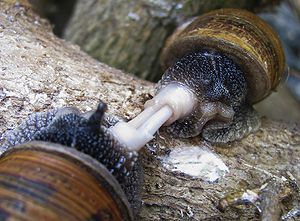
Hermafrodit
To havesnegle af arten Cornu aspersum parrer sig. Sneglene er hermafroditter.
"En hermafrodit er betegnelsen for et væsen – en plante eller et dyr – der selv har både ""han-"" og ""hunkønsorganer"" og således er i stand til at formere sig med begge køn. Man taler således også om at være tvekønnet.